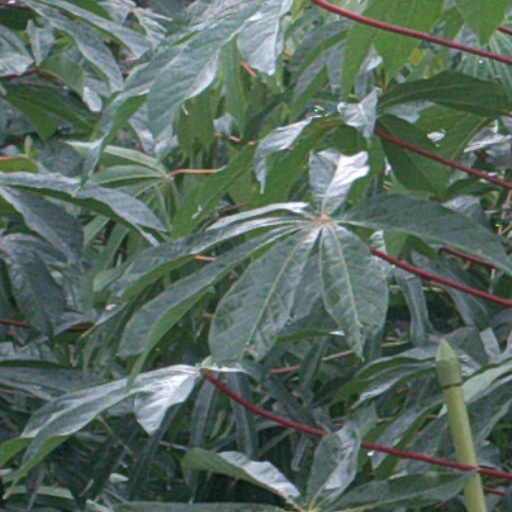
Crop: cassava